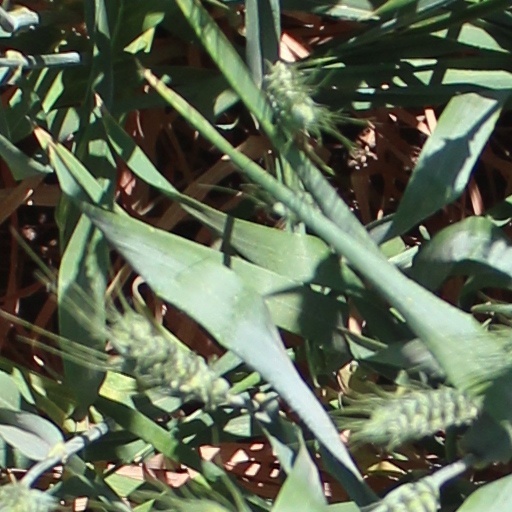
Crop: wheat